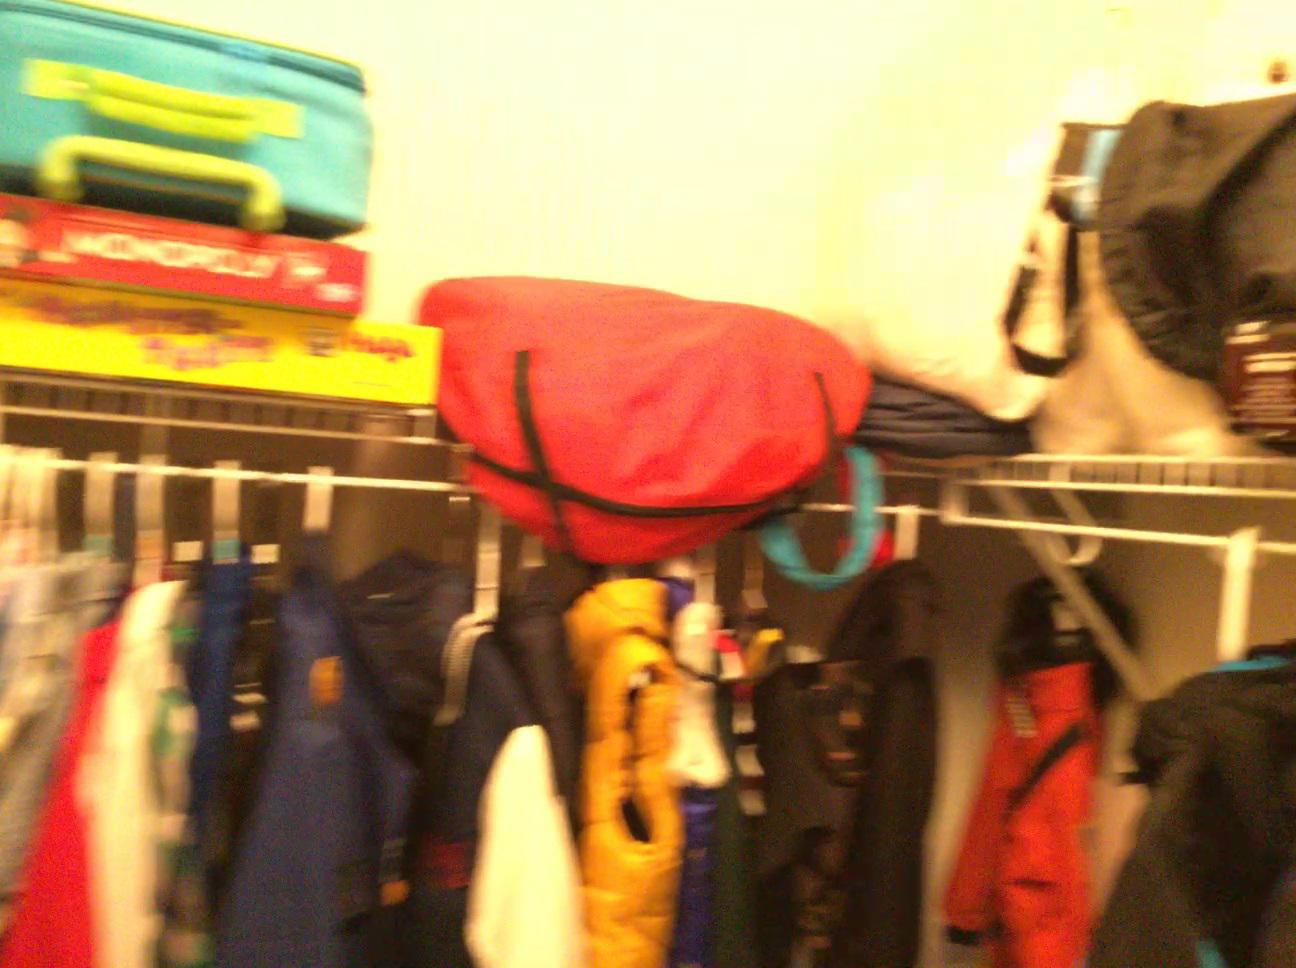
Question: Is the backpack right of the bag from the second object's perspective? Final answer should be yes or no.
Answer: No